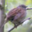
Label: bird